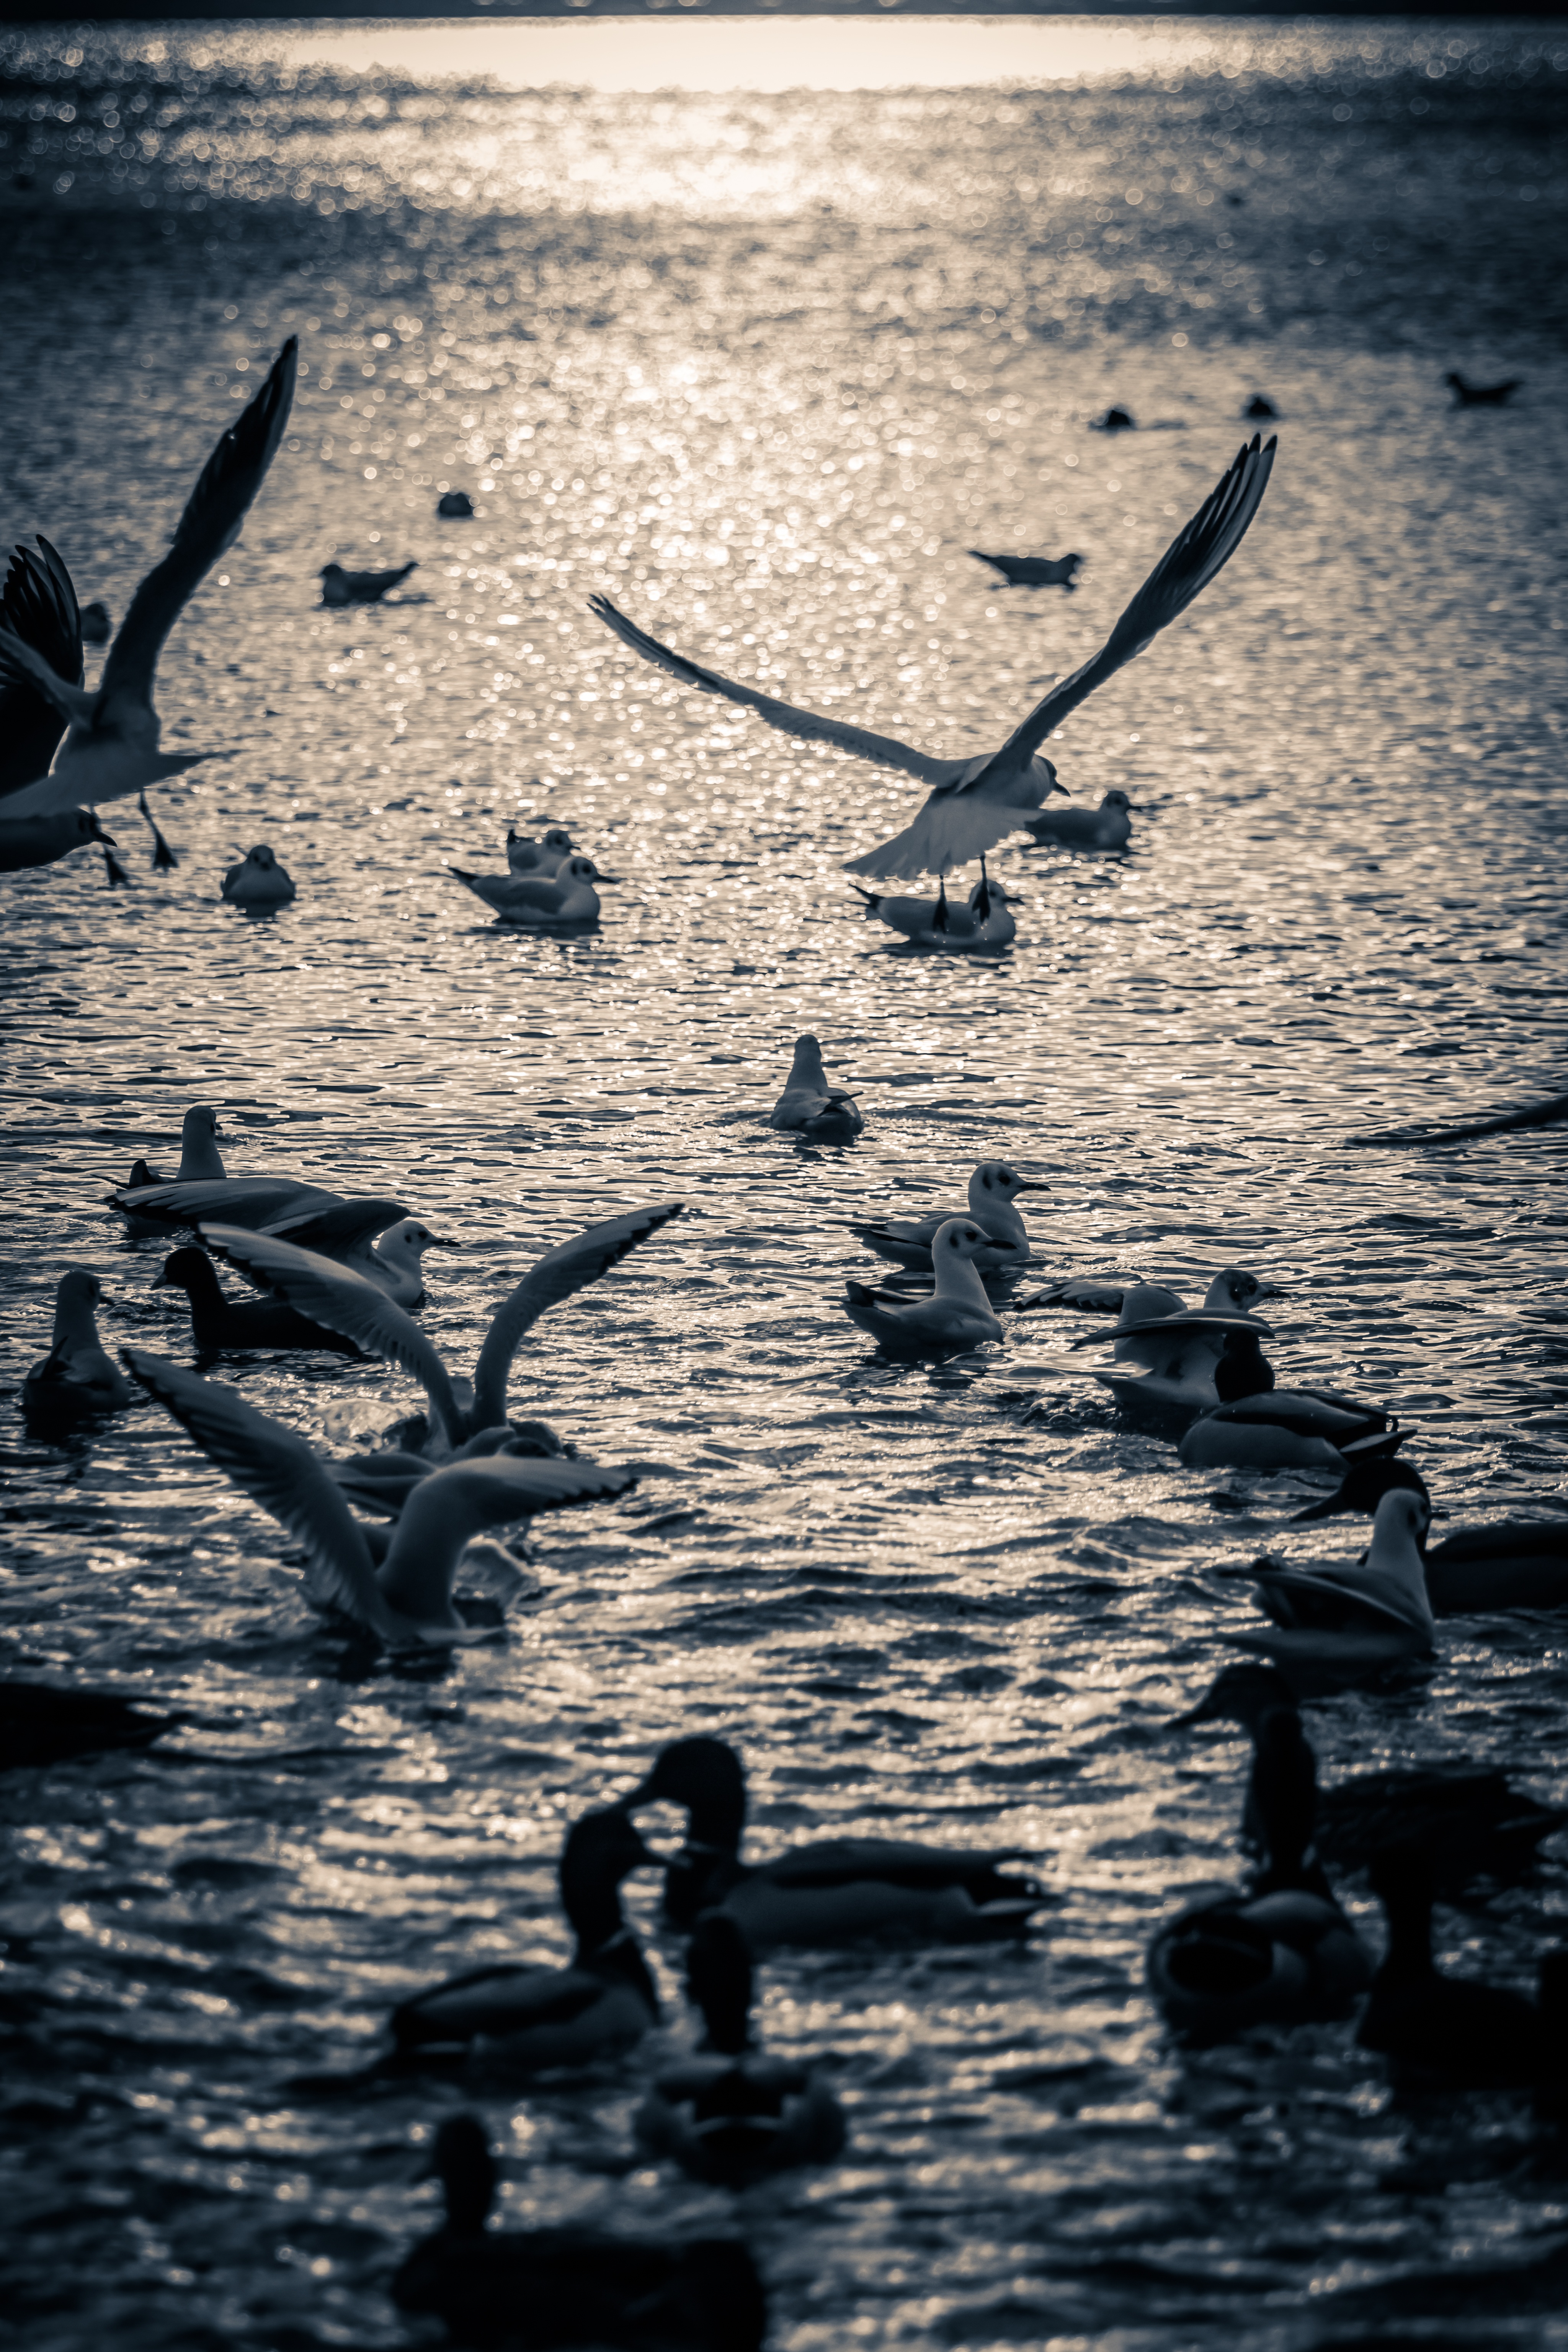
sea, water, nature, sand, rock, ocean, bird, light, black and white, sunset, sunlight, morning, wave, lake, pen, animal, reflection, flight, shadow, glow, black, winged, monochrome, waterfront, feather, fauna, birds, lights, hungary, feathered, water bird, water surface, lake balaton, monochrome photography